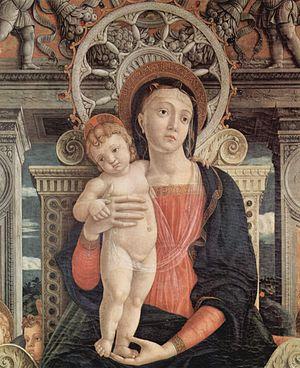
retable du maître-autel de la basilique San Zeno de Vérone